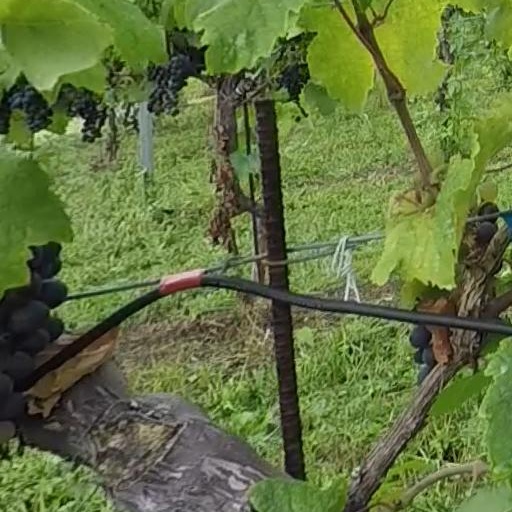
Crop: grape